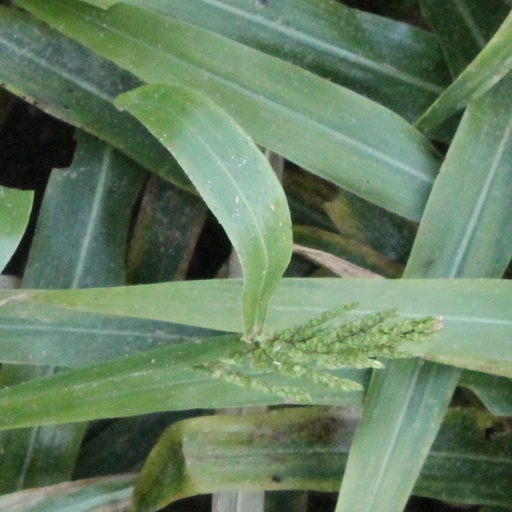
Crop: sorghum